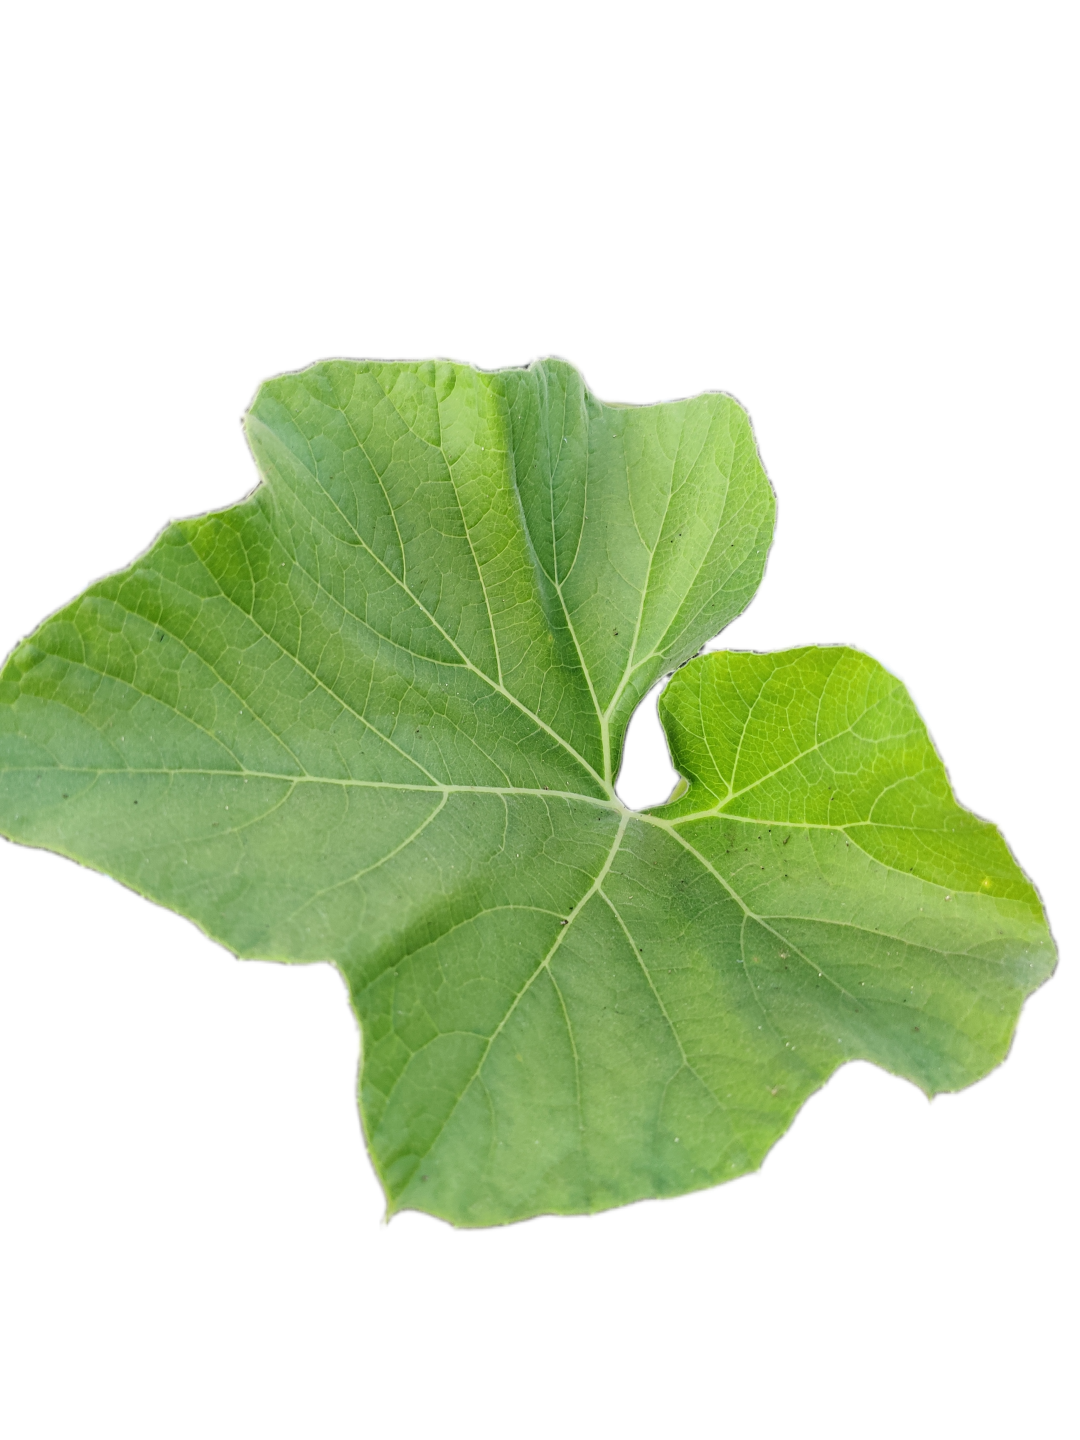
Crop: Bottle Gourd
Label: Healthy